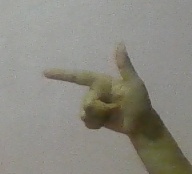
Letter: yaa